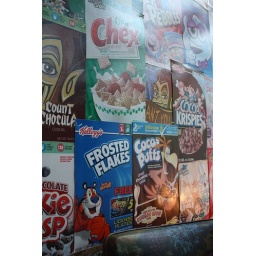
one whole wall is covered in cereal box art!! love it!